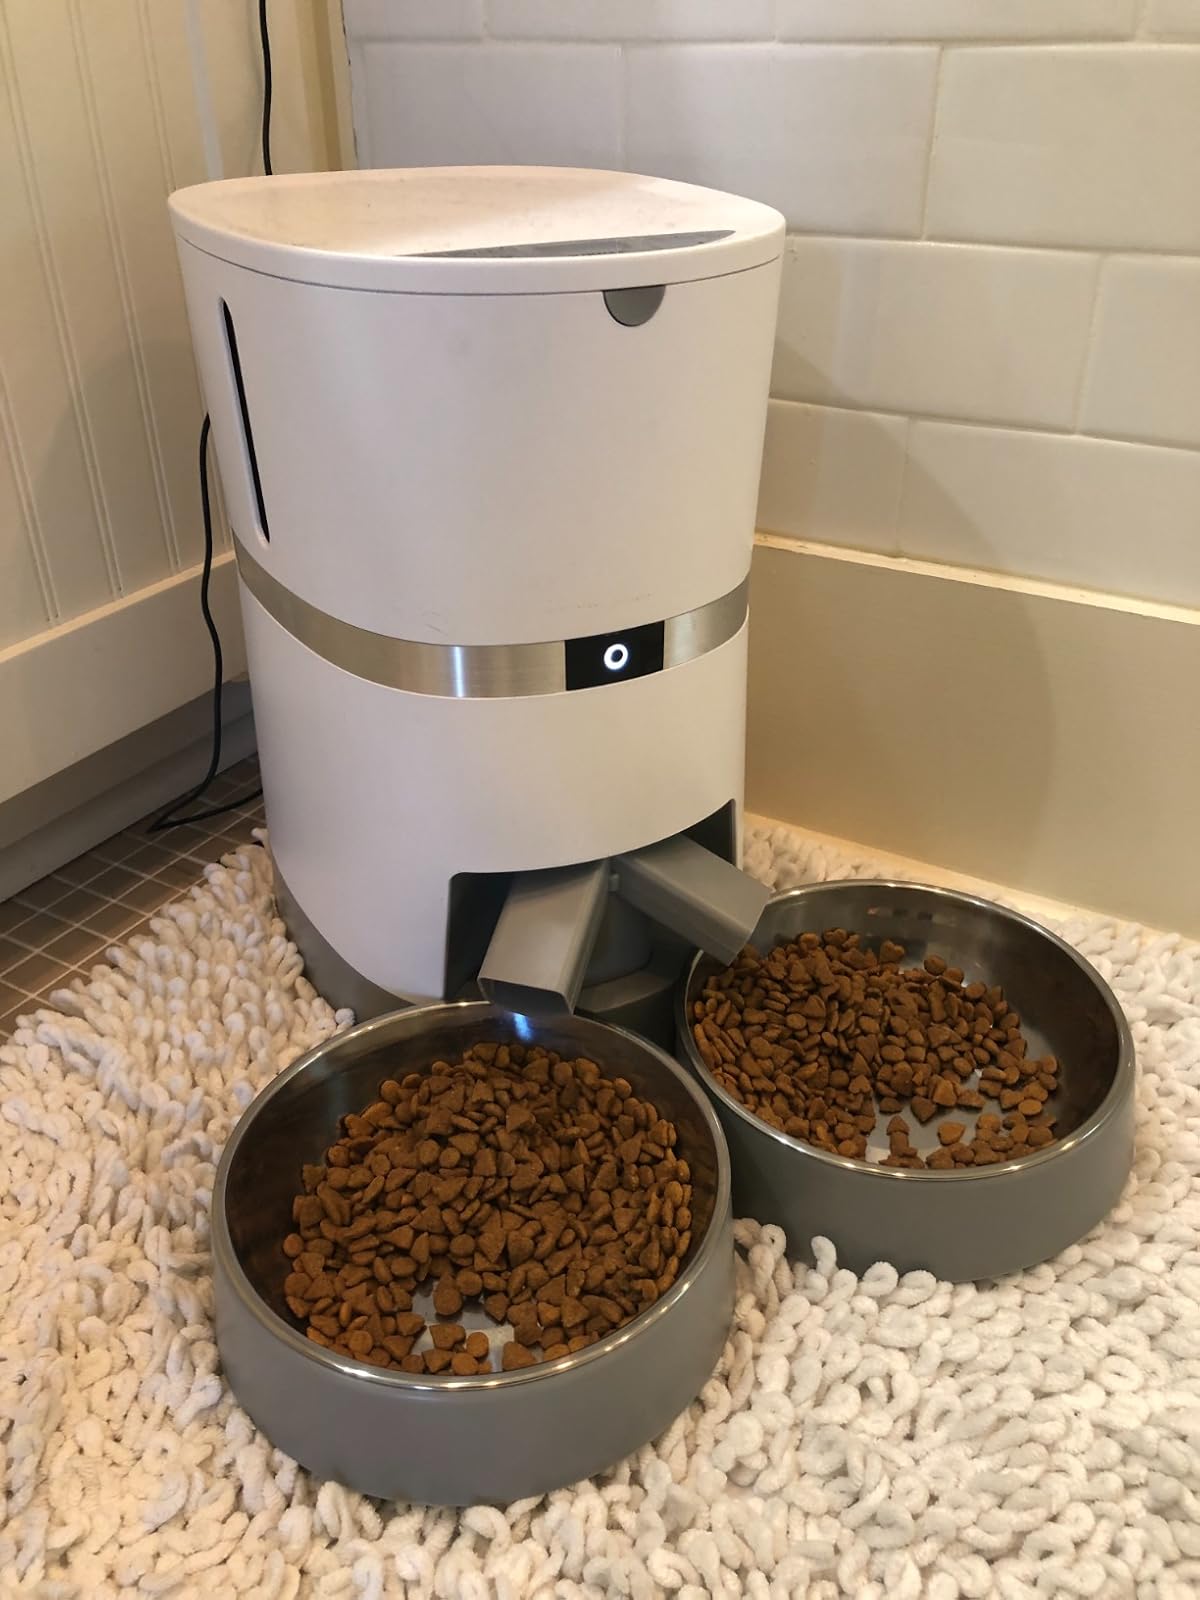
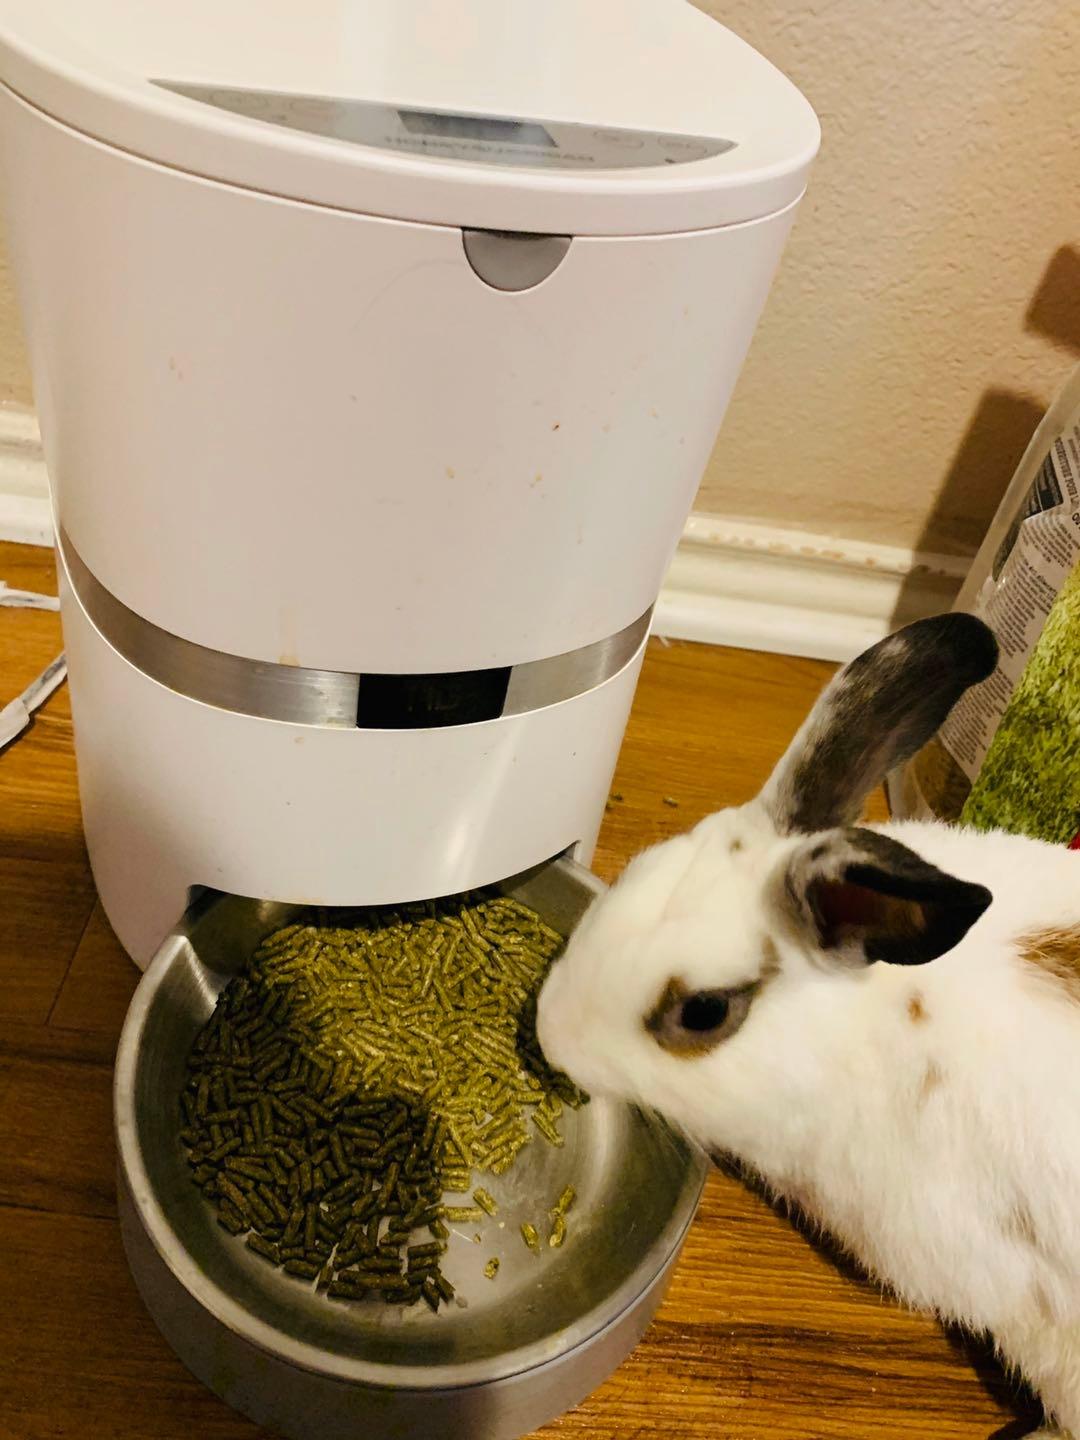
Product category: items_feeder
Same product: no